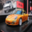
Label: automobile